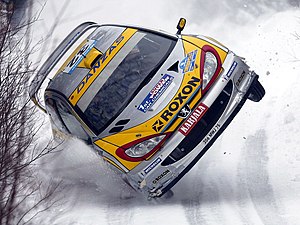
Rally
Juuso Pykälistö i sin Peugeot 206 i Svenska Rallyt 2003
Et rally er et motorløb for biler bestående af et antal hastighedsprøver på lukkede områder eller afspærrede offentlige veje. Hastighedsprøverne er forbundet med et antal transportetaper.